Samuel Worth

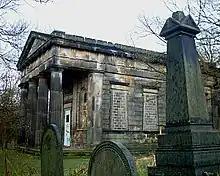
Non-conformists’ Chapel, Sheffield General Cemetery

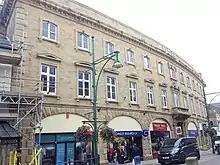
Royal Hotel, Winster Gardens, Buxton 1849–51

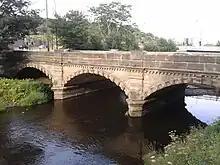
Borough Bridge, Corporation Street, Sheffield 1853

He was born in 1798 in Hougham, Lincolnshire, the son of Thomas Worth (1767-1833) a builder, and Elizabeth Arnold (1772-1847). He was baptised in All Saints' Church, Hougham on 13 March 1798.